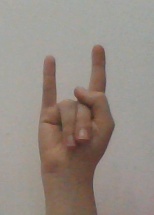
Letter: la